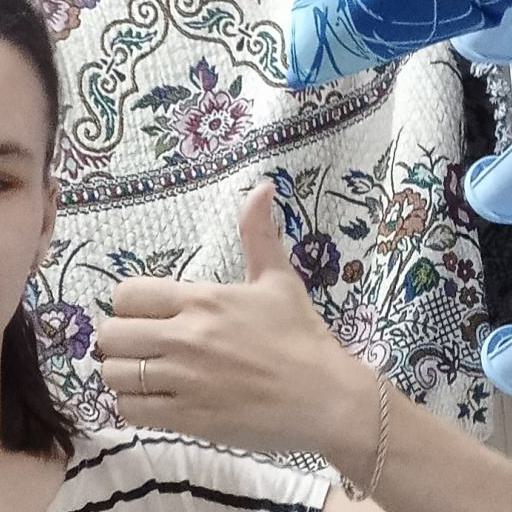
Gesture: like